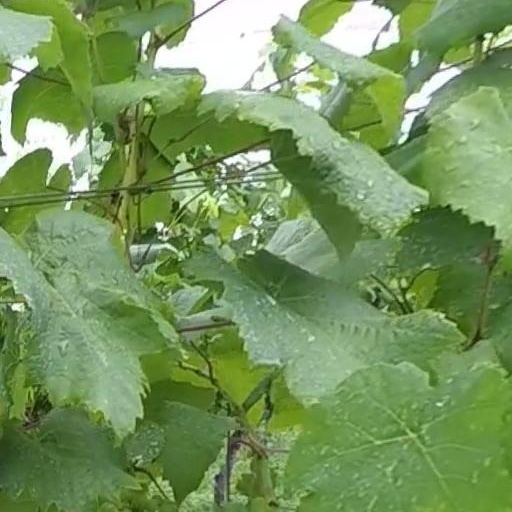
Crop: grape